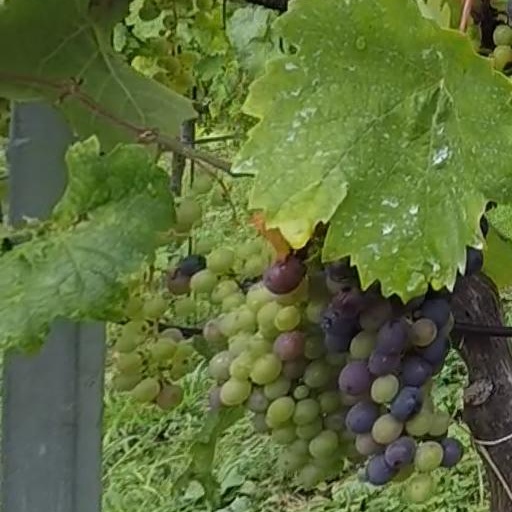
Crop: grape